Písek

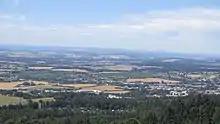
View of Písek from Jarník observation tower

Písek is located about northwest of České Budějovice and south of Prague. Most of the municipal territory lies in the Tábor Uplands, but the southern part lies in the České Budějovice Basin. There are several steep streets, and some suburbs lie more than 70–90 metres above the town centre. The eastern part of the territory, known as the Písecké hory Nature Park, is covered by deciduous woodlands mixed with a high number of various coniferous trees. The highest point of Písek and of the nature park is Velký Mehelník with an altitude of . The lowest point is located on the surface of the Otava at .